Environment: real
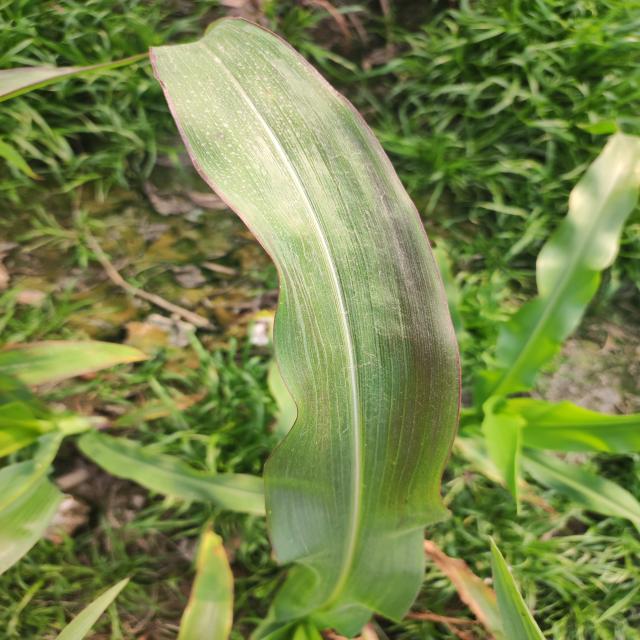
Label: phosphorus_deficiency